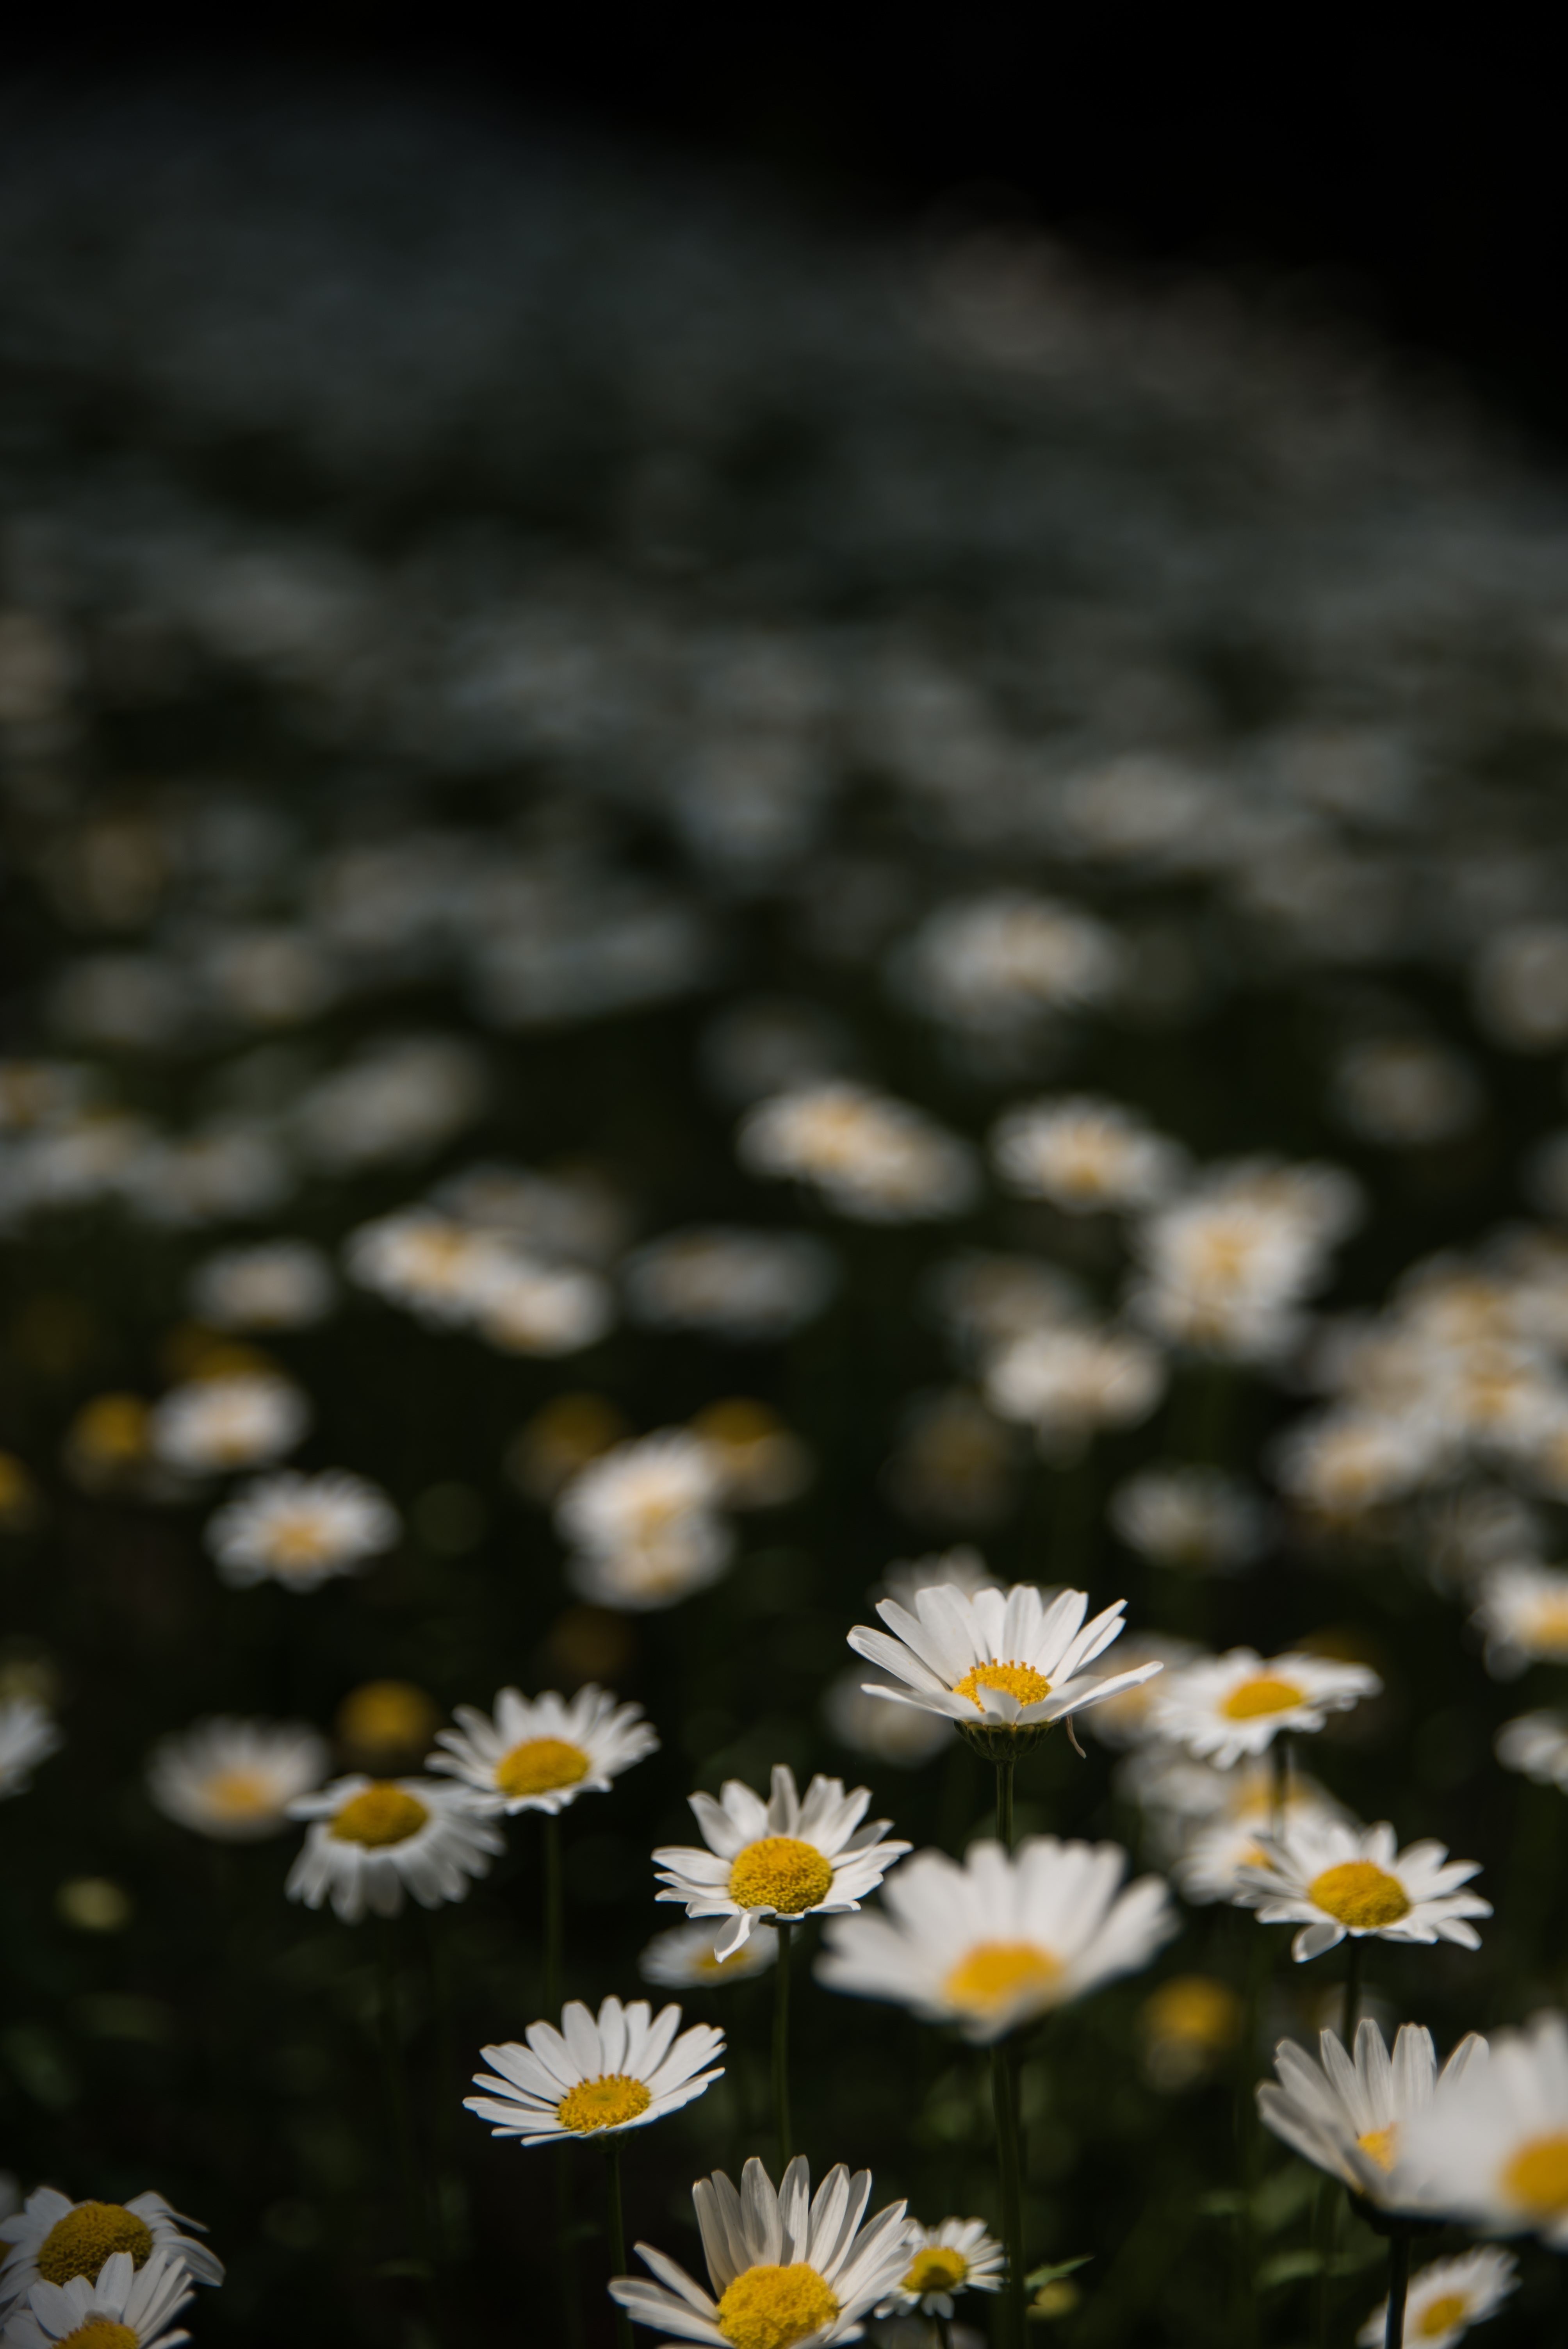
nature, blossom, plant, field, photography, flower, petal, daisy, spring, park, botany, yellow, flora, wildflower, close up, may, spring flowers, macro photography, out of focus, kogiku, flowering plant, daisy family, oxeye daisy, flower fields, land plant